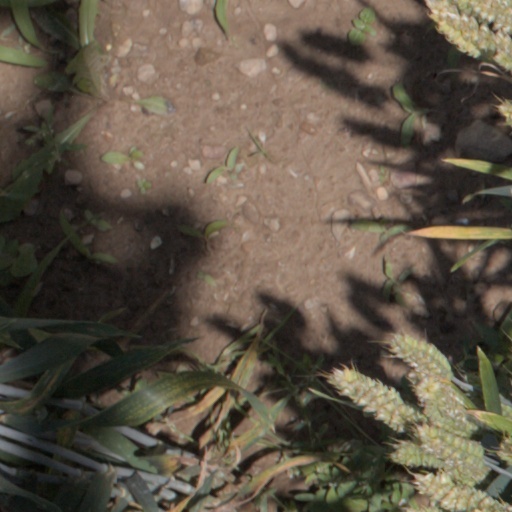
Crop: wheat